Pogroms in the Russian Empire

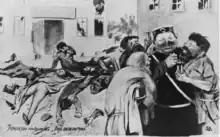
Postcard depicting pogromists celebrating the murder and mutilation of Jews with shots of vodka. It was commonly believed that alcohol fueled the violence that characterized the killing of men, women, and children.

Eyewitness account from local milkmen described the 1905 Odessa pogrom as follows: